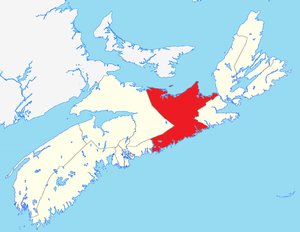
Nova-Centre est une circonscription électorale fédérale canadienne dans la province de la Nouvelle-Écosse.